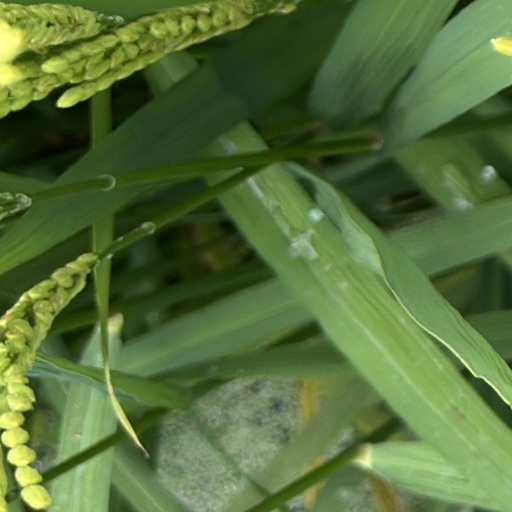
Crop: rice